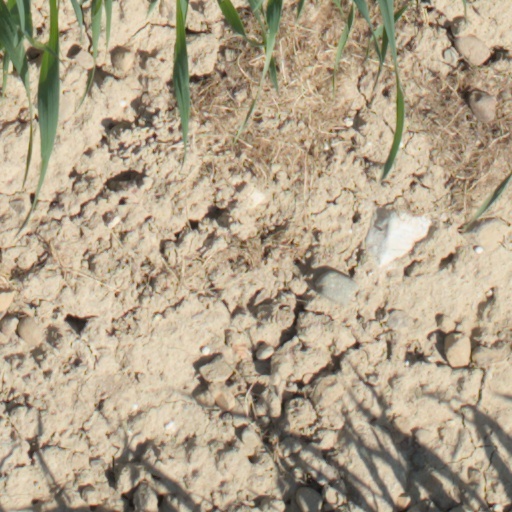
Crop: wheat